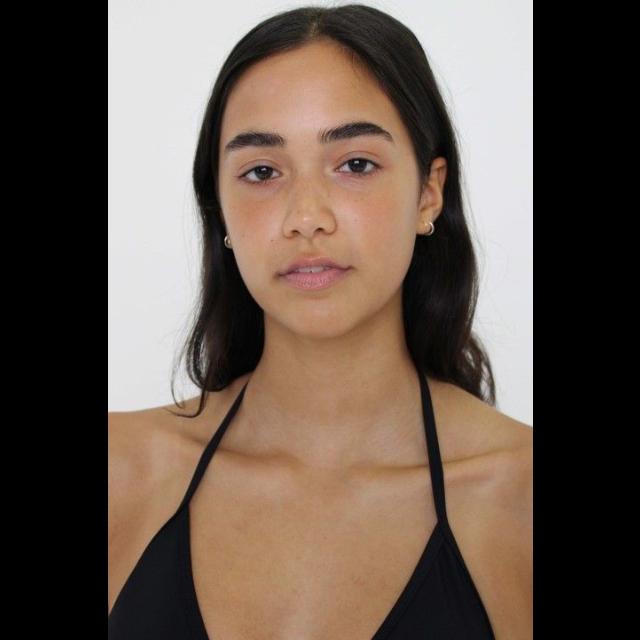
Label: Colored